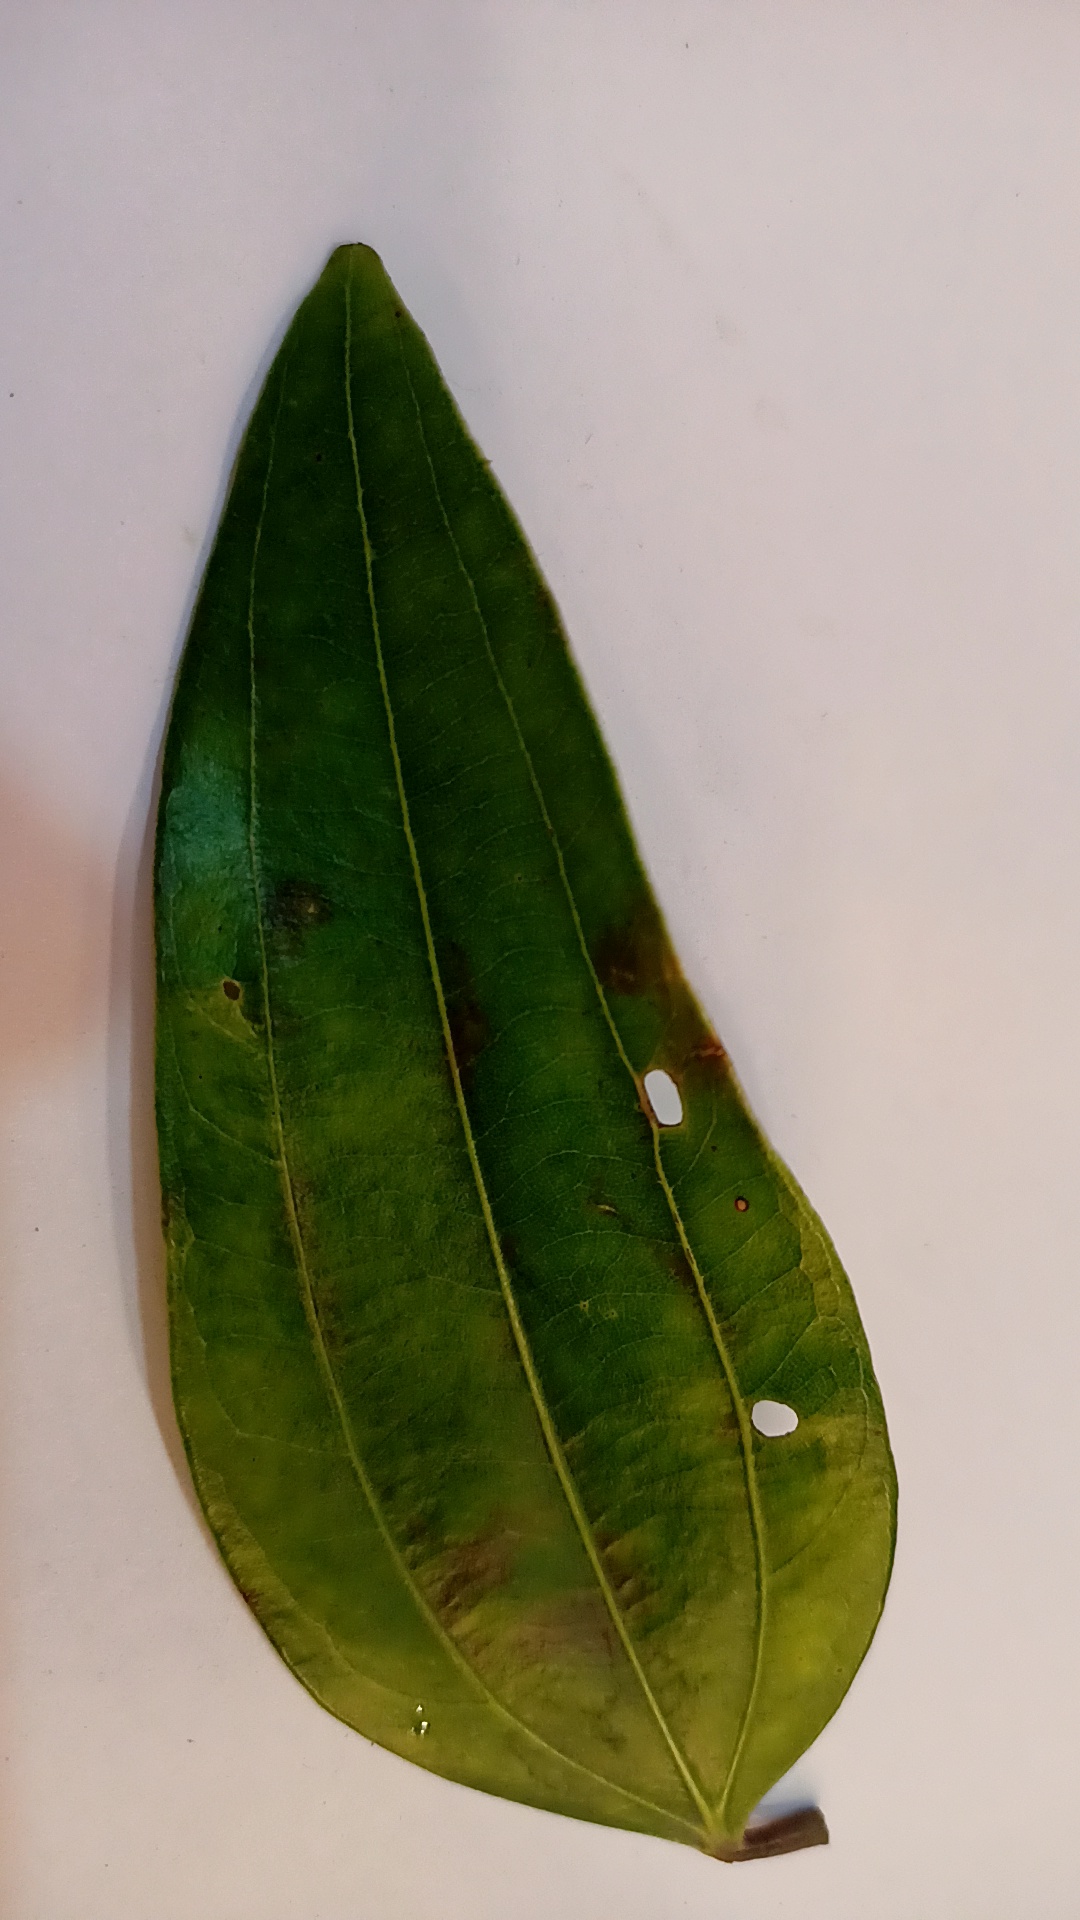
Label: Disease